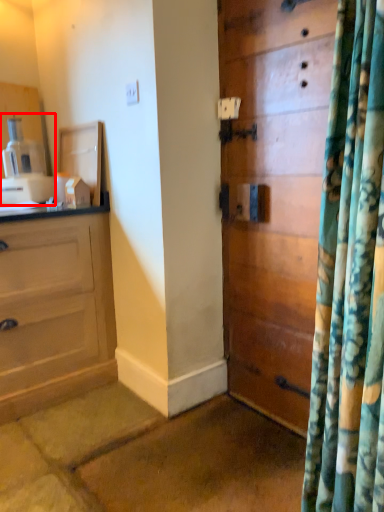
Question: From the image's perspective, what is the correct spatial positioning of coffee machine (annotated by the red box) in reference to door? Select from the following
(A) above
(B) below
Answer: A